Coral Castle

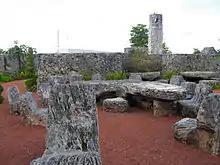
A view from within Coral Castle

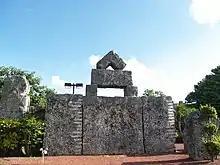
The Thirty Ton Stone

The grounds of Coral Castle consist of of stones in the form of walls, carvings, furniture, and a castle tower. Commonly mistakenly believed to be made of coral, it is actually made of oolite, also known as oolitic limestone. Oolite is a sedimentary rock composed of small spherical grains of concentrically layered carbonate that may include localized concentrations of fossil shells and coral. Miami Oolite is found throughout southeastern Florida from Palm Beach County to the Florida Keys. Oolite is often found beneath only several inches of topsoil, such as at the Coral Castle site.